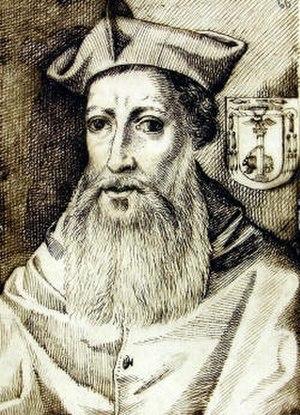
Alessandro Cesarini, seniore est un cardinal italien du XVIᵉ siècle.